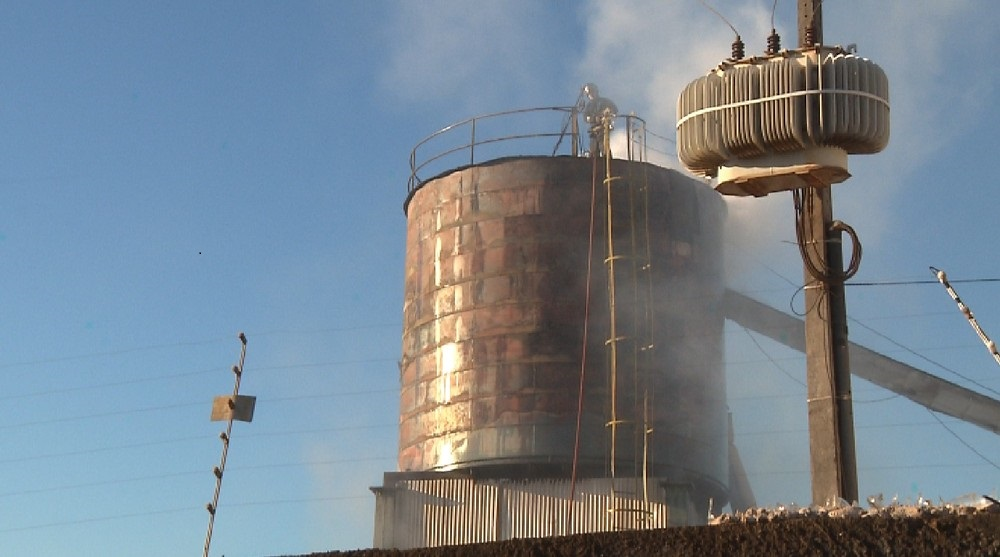
Fire: no
Smoke: yes